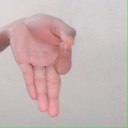
अक्षर: ज्ञ